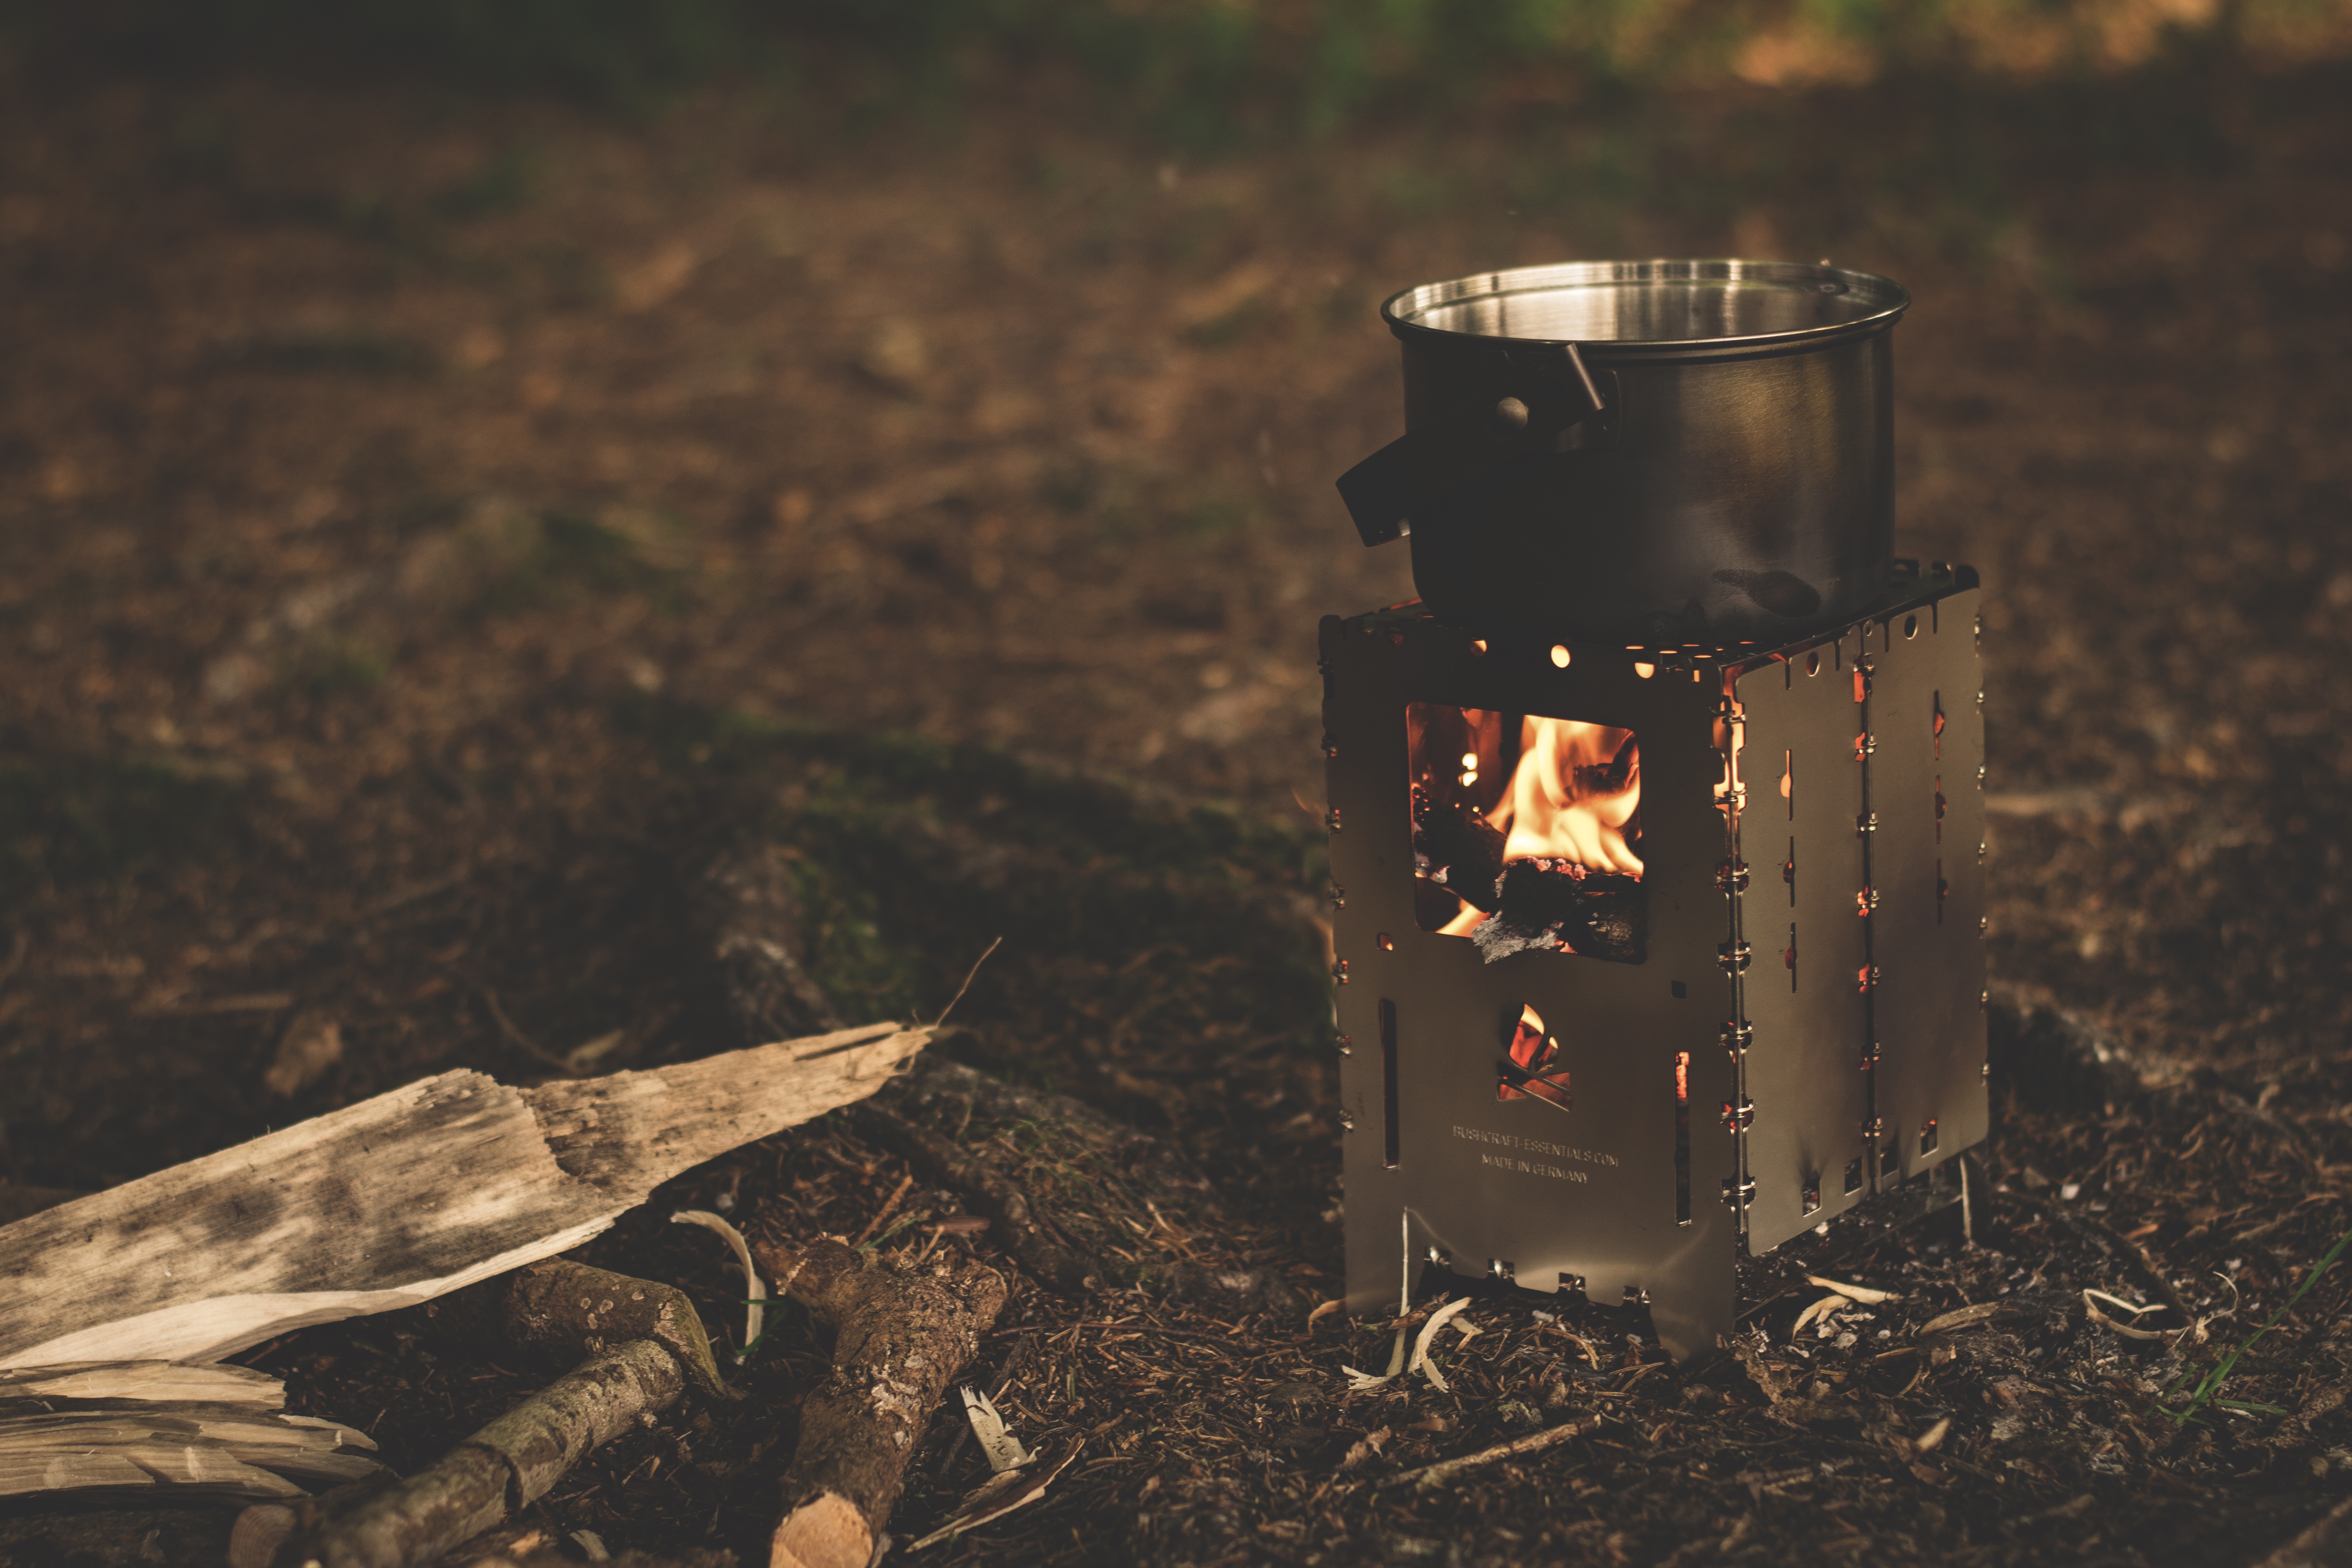
light, wood, photography, pot, flame, fire, darkness, lighting, cook, hot, photograph, burner, kocher, path finder, outdoor cooking, camping cooker